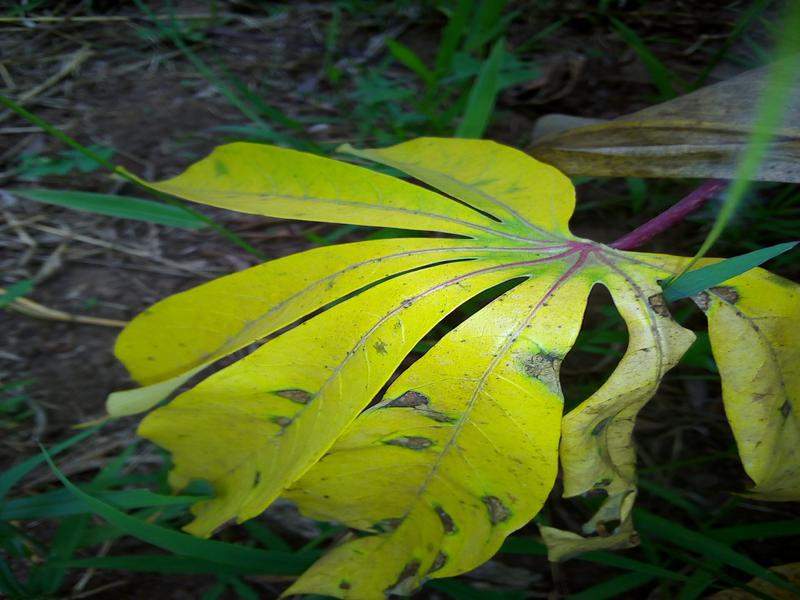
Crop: cassava
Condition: bacterial_blight